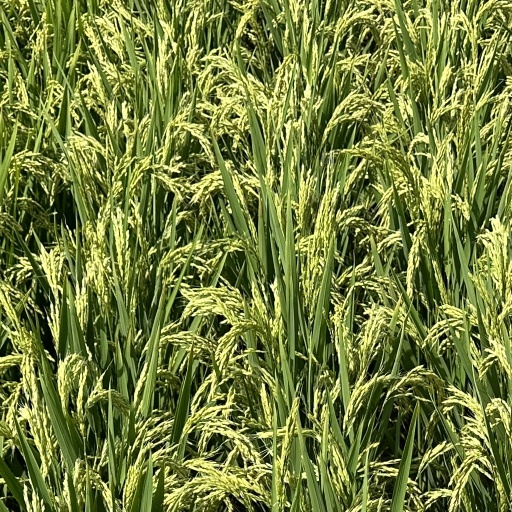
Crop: rice